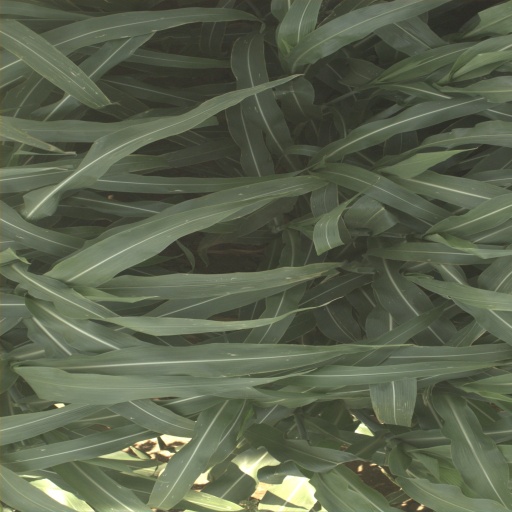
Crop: sorghum